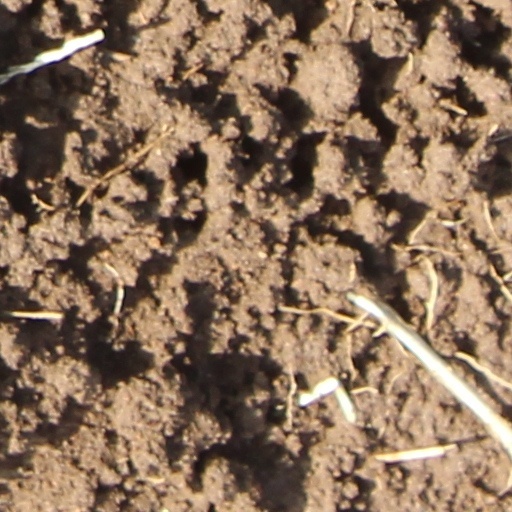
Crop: wheat